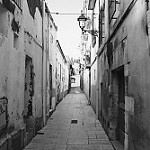
Label: B & W